Maruoka Domain Battery

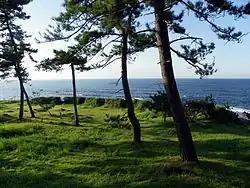
Maruoka Domain Battery Site

The was a Bakumatsu period coastal artillery battery erected by Maruoka Domain on the Sea of Japan coast in the Mikuni neighborhood of the Mikuni neighborhood of the city of Sakai, Fukui in the Hokuriku region of northern Japan. The ruins were designated a National Historic Site in 1930. It is also called the after its location on Kaji Bay.